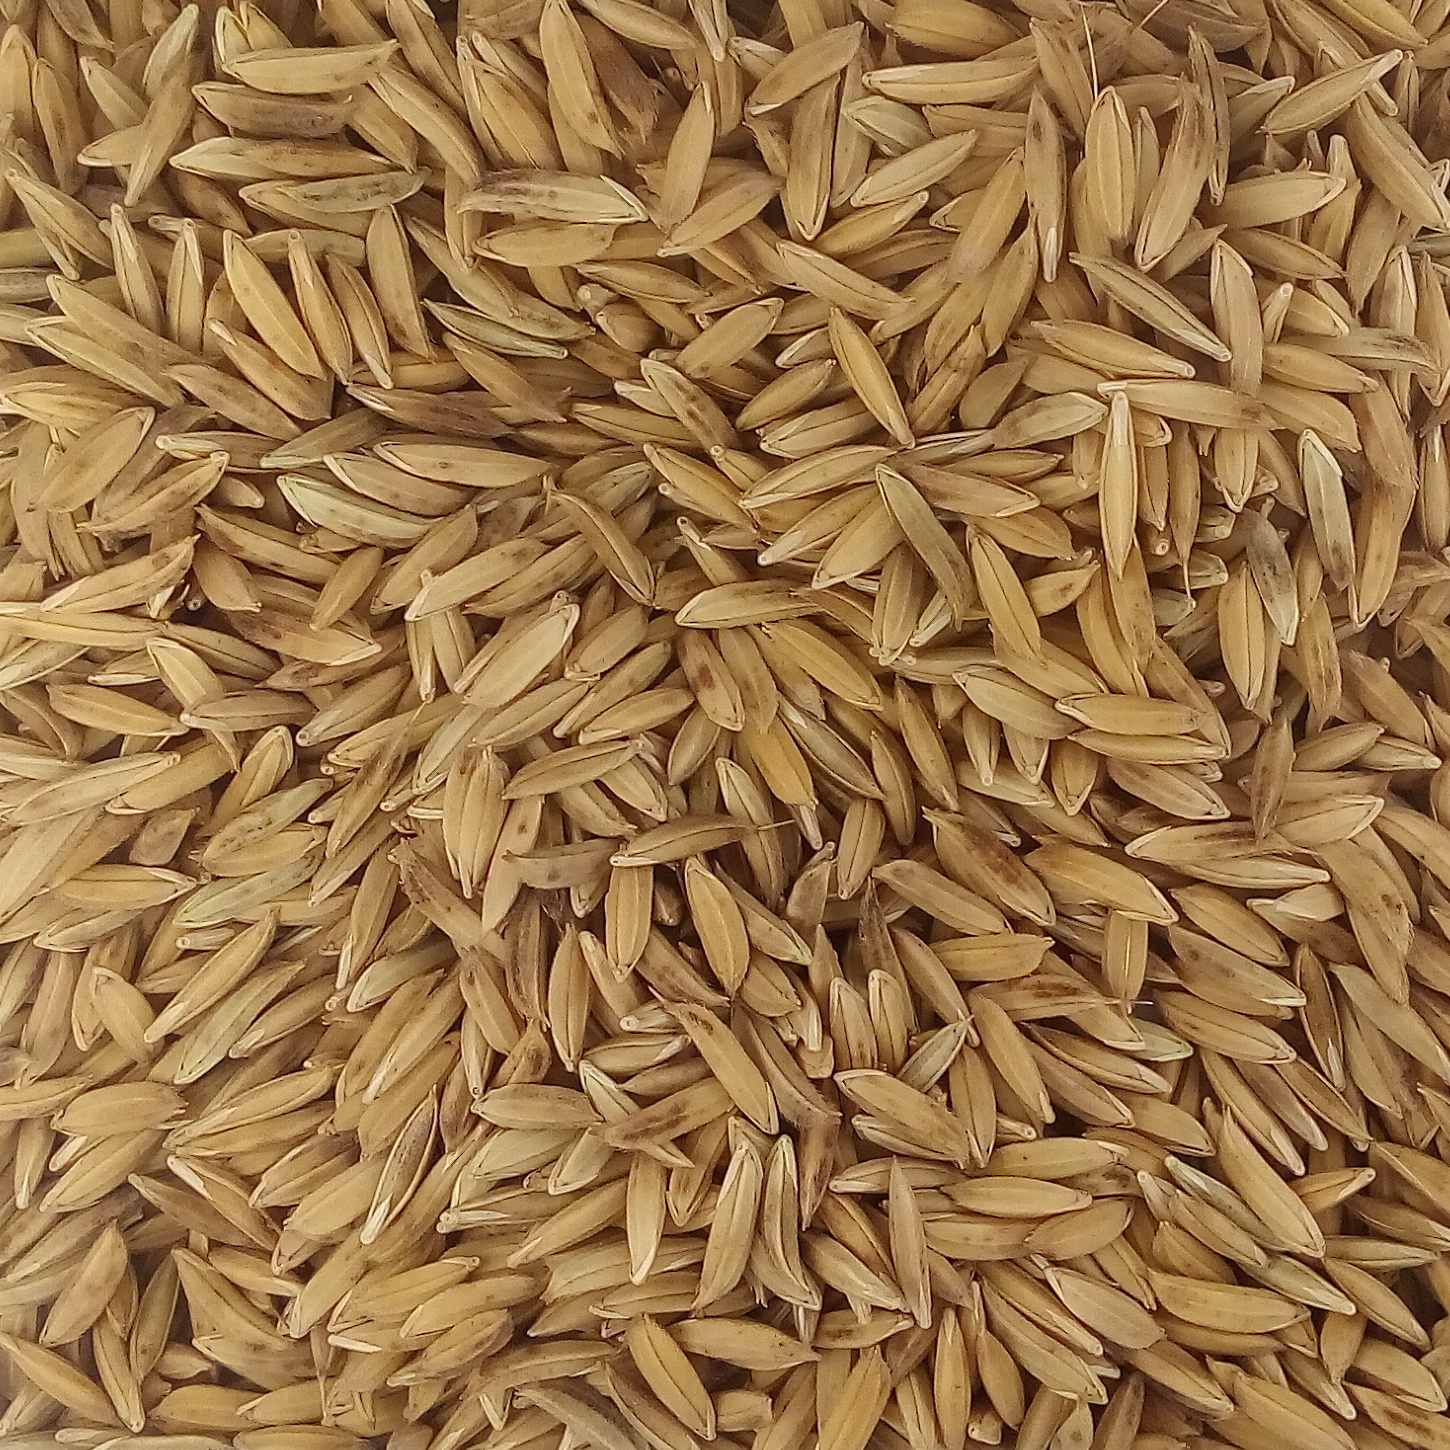
Rice seed variety: BAS_370